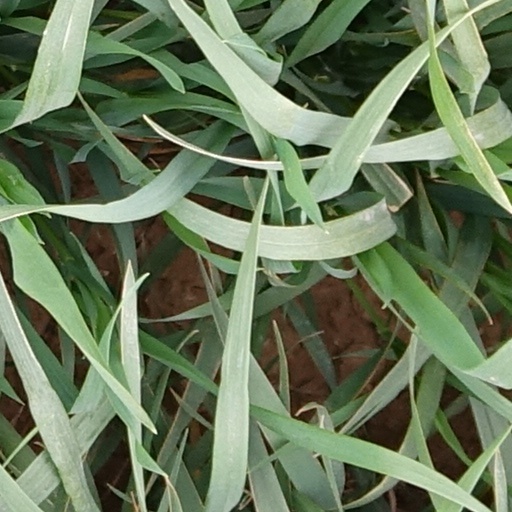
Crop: wheat